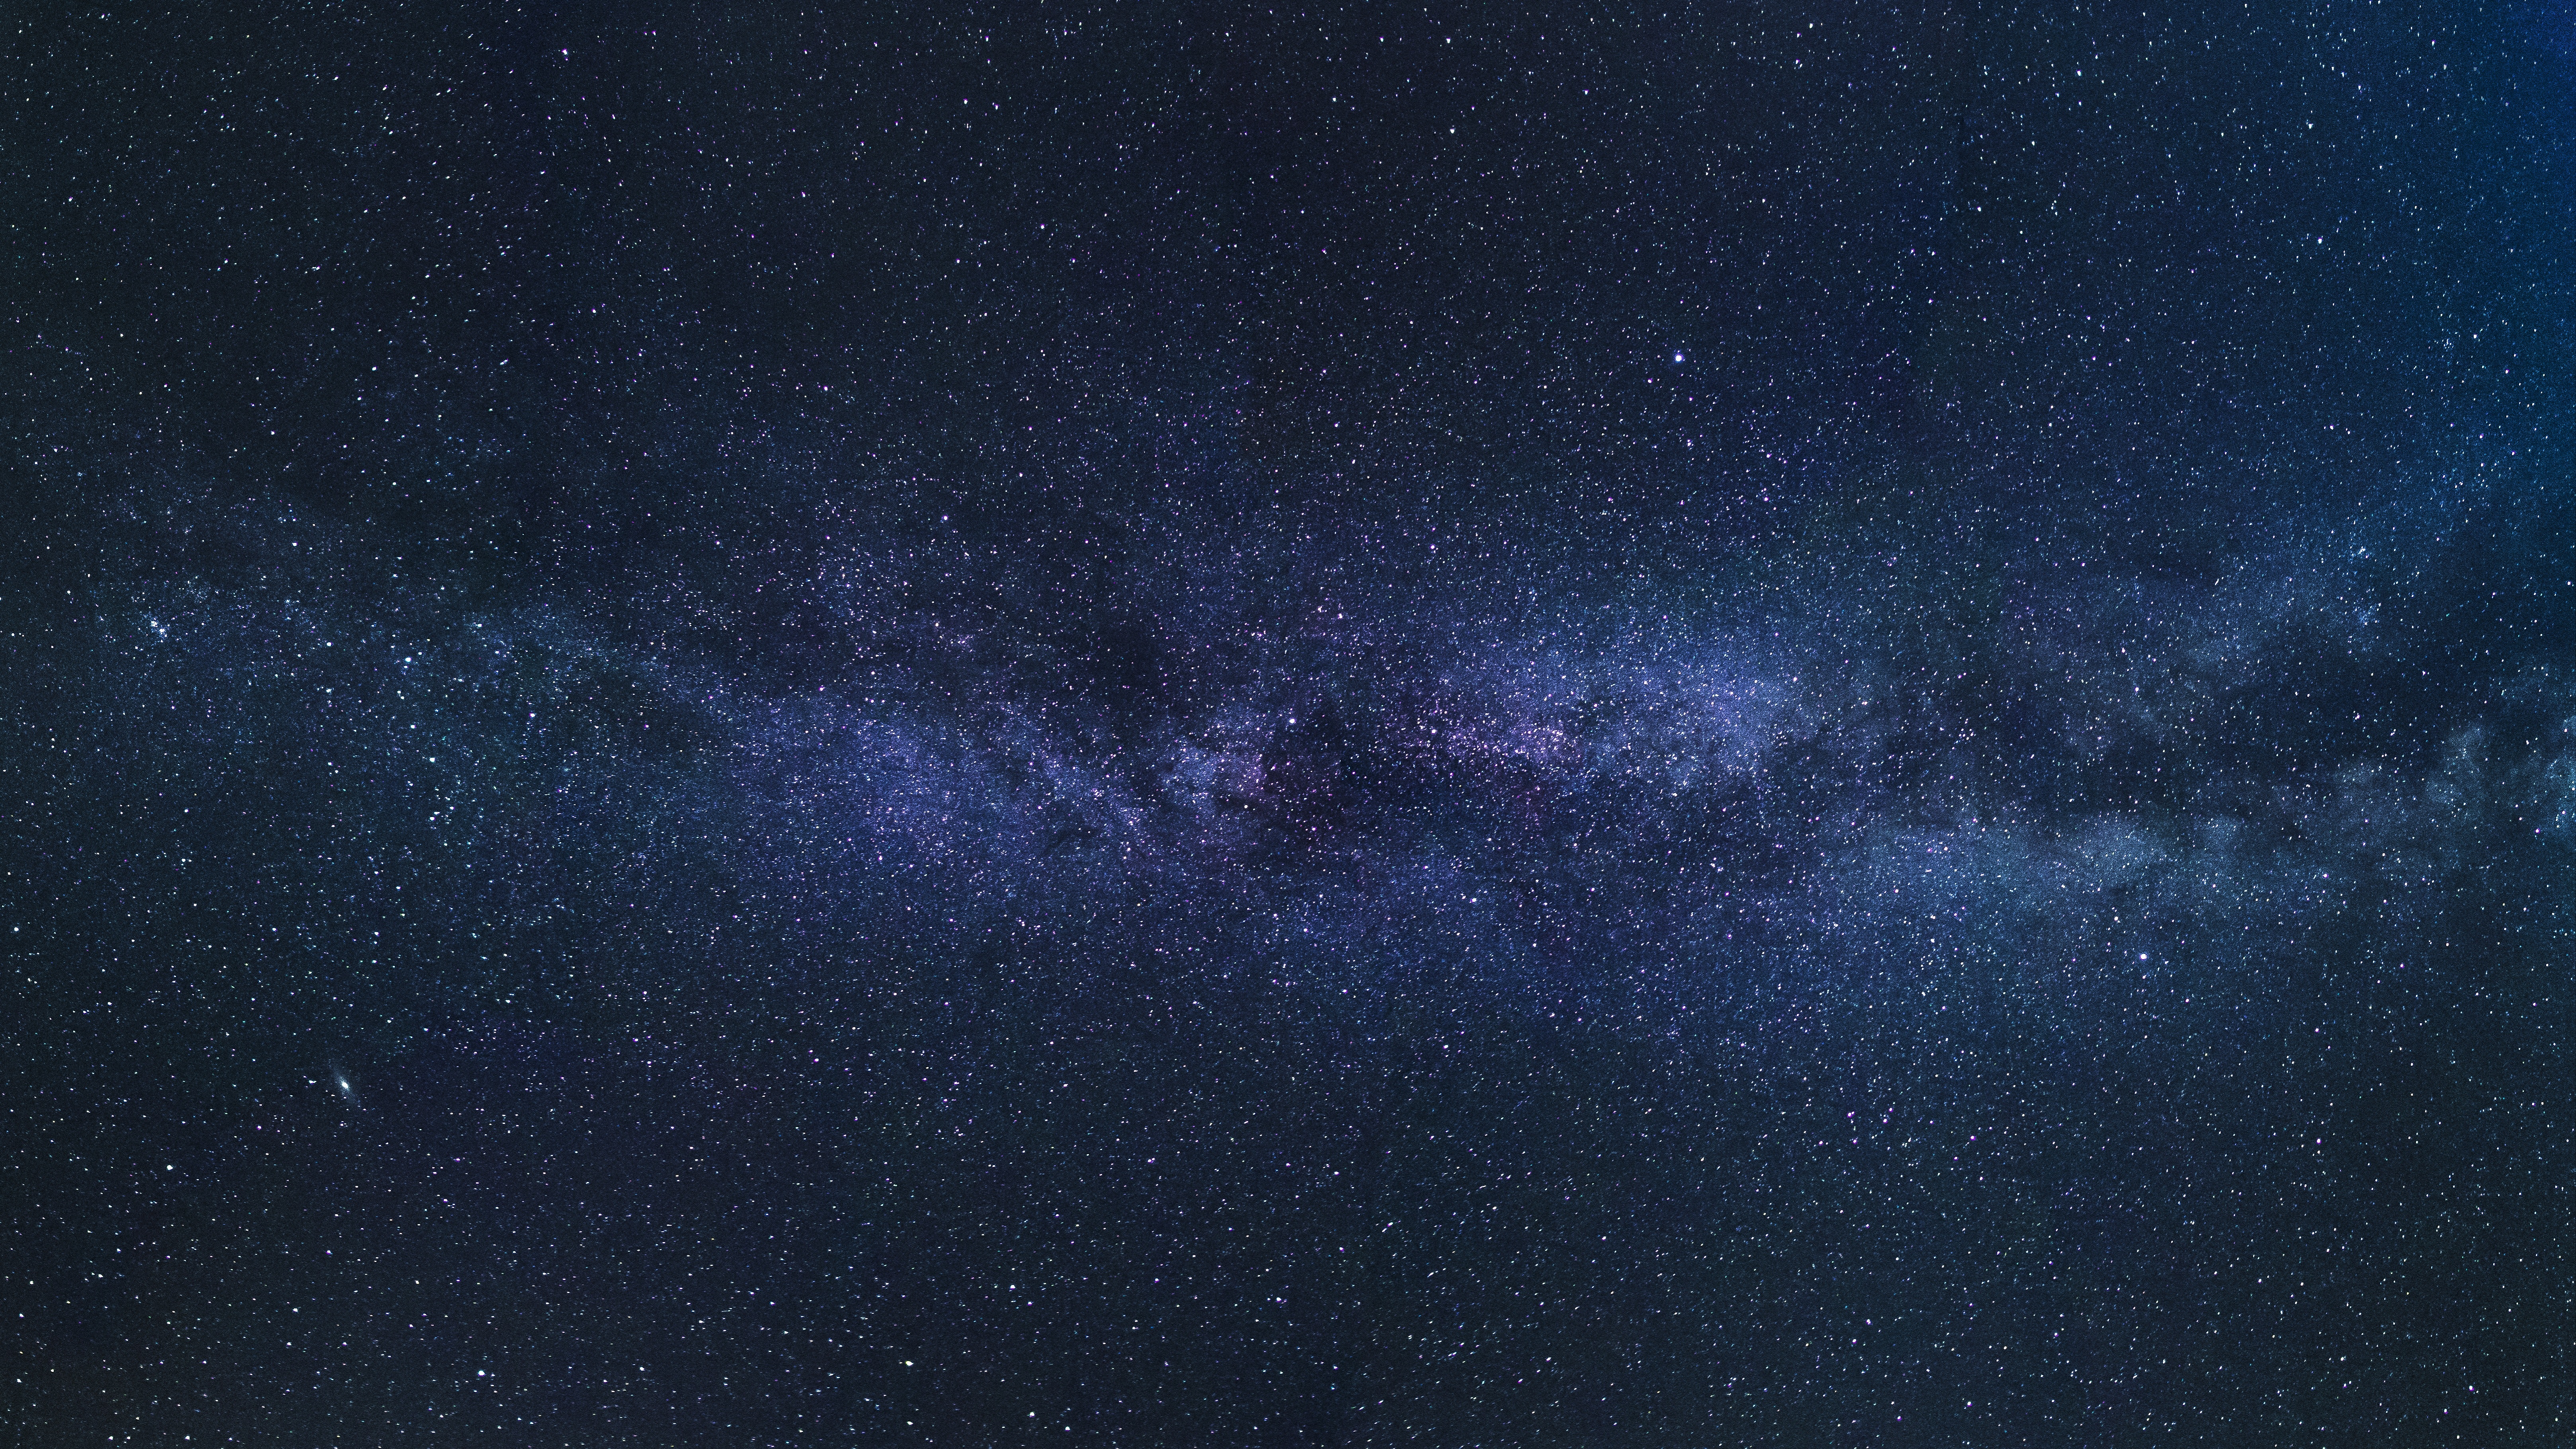
sky, blue, black, atmosphere, atmospheric phenomenon, astronomical object, night, space, darkness, outer space, galaxy, universe, star, milky way, electric blue, astronomy, midnight, constellation, celestial event